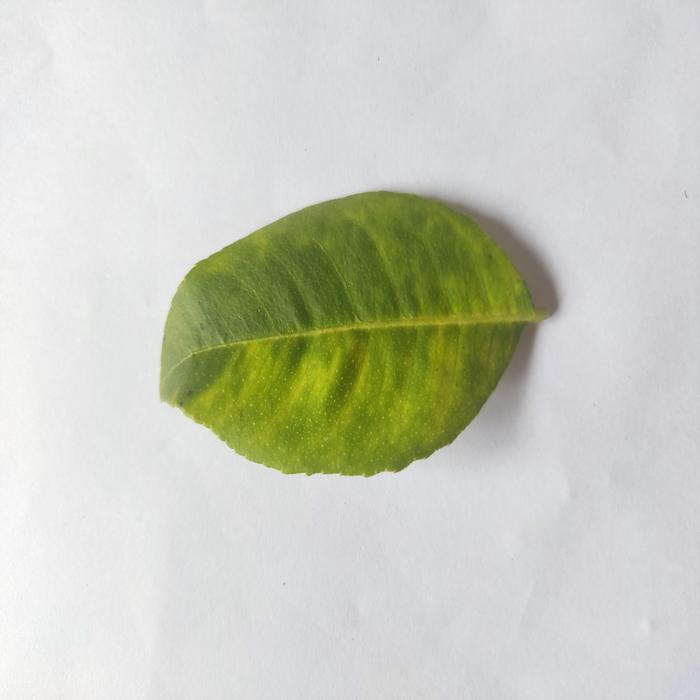
Crop: Lemon
Leaf condition: Citrus